Zamboanga City

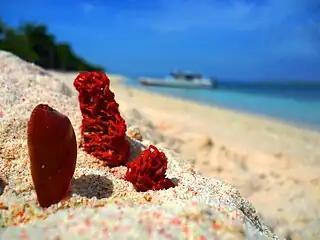
Pulverized Red Organ Pipe Corals gives that "pinkish" tint on Santa Cruz's Beach.

Zamboanga City is the third oldest city in the Philippines, with a mayor–council form of government.